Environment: lab
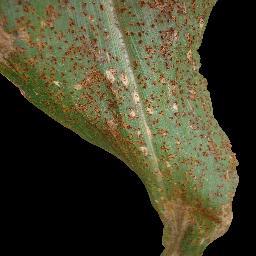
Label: common_rust